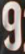
Number: 9